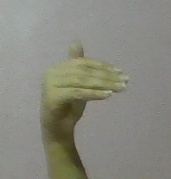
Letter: khaa